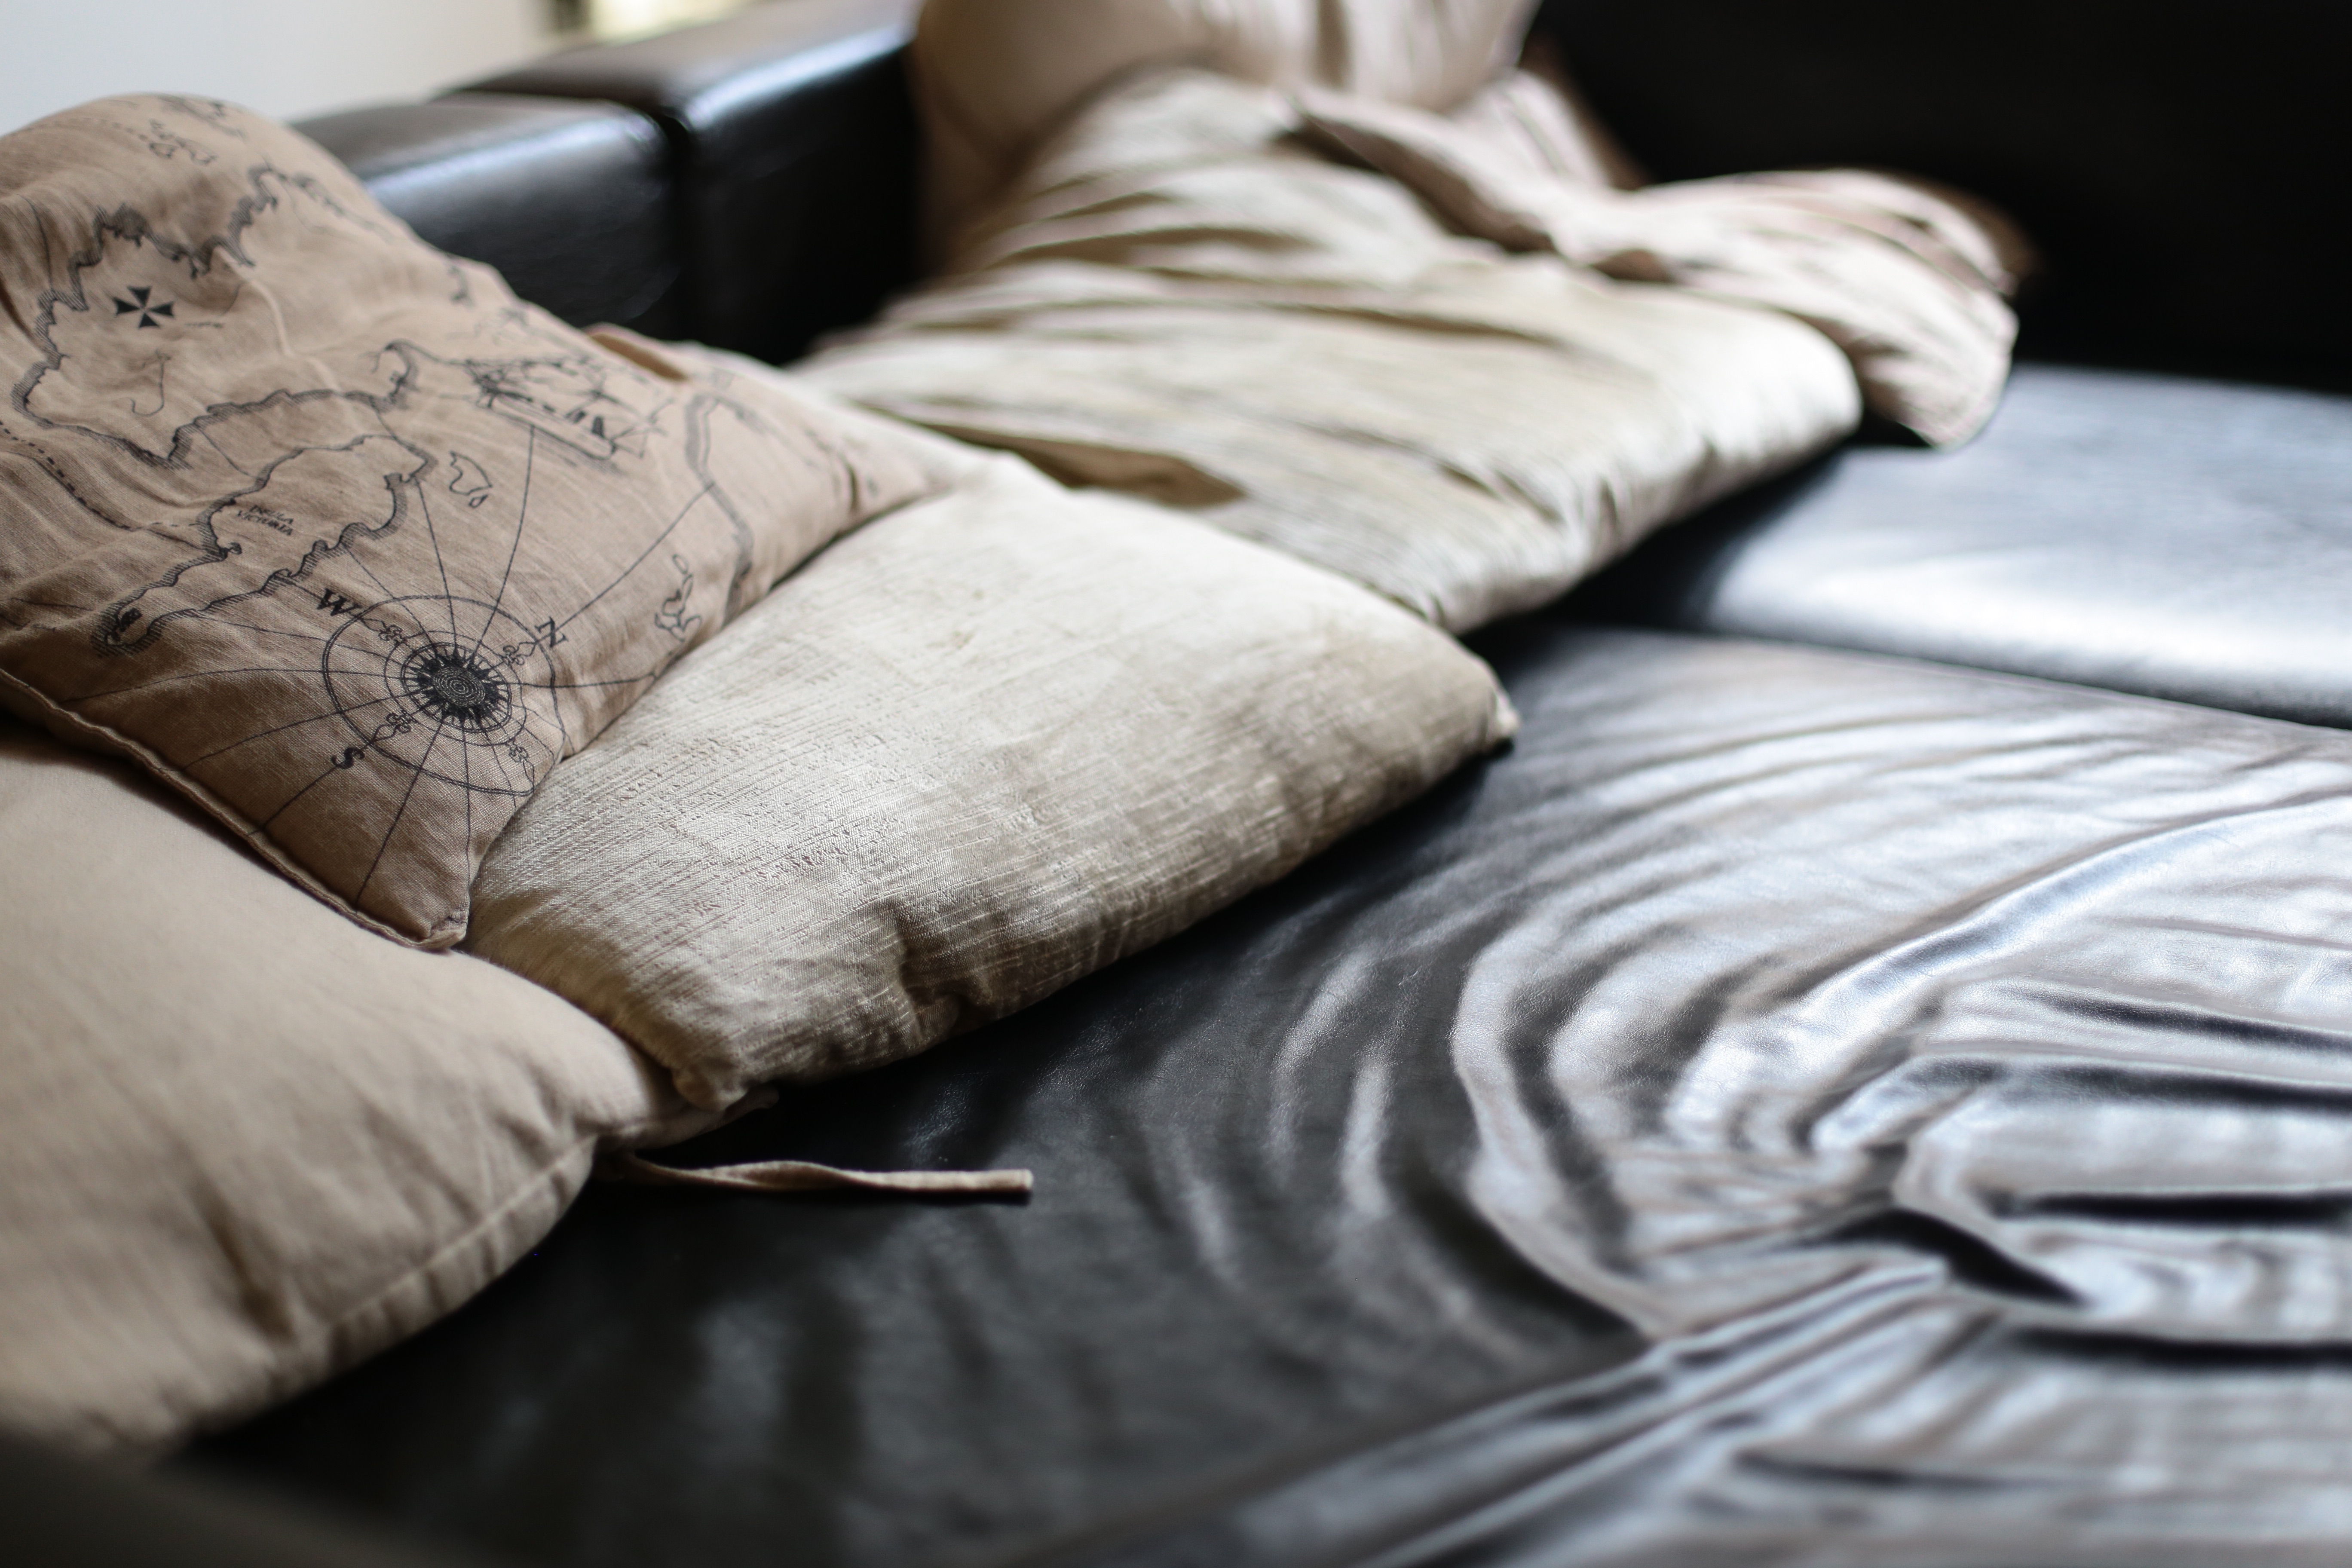
hand, wood, white, leather, fur, furniture, sofa, pillow, material, couch, nap, close up, textile, sculpture, art, drawing, carving